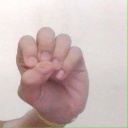
अक्षर: उ